Osgood Bradley Car Company

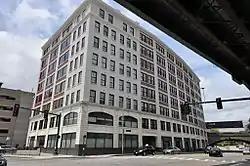
Osgood Bradley Building in Worcester, Massachusetts.

The Osgood Bradley Car Company manufactured railway passenger cars and streetcars in Worcester, Massachusetts.